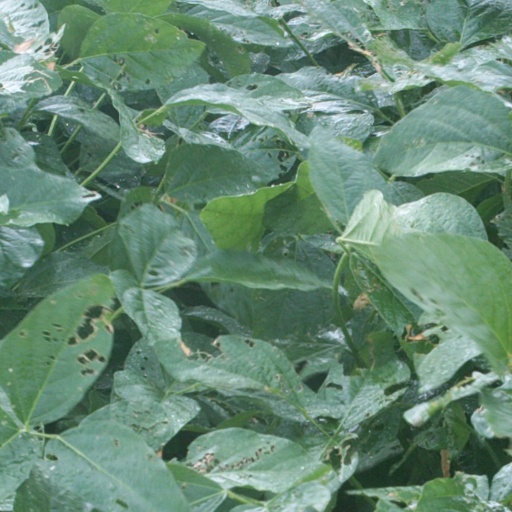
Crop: soybean